Benjamin Dreyer

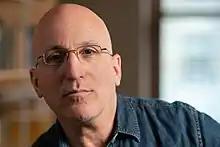
Dreyer in September 2018

Benjamin Dreyer (born May 11, 1958) is an American writer and copy editor. He was copy chief at Random House until he retired in 2023. He is the author of "Dreyer’s English: An Utterly Correct Guide to Clarity and Style" (2019)"."